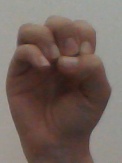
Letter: ha